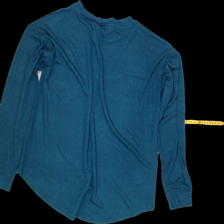
View: back
Type: Top
Category: Ladies
Brand: Not Applicable
Colors: Blue
Material: 80% Visc 20% Poly
Pattern: Plain
Cut: Regular
Size: L
Season: All
Trend: No trend
Stains: No
Price range: <50
Recommended usage: Export